Verderel-lès-Sauqueuse

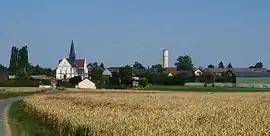
A general view of Verderel-lès-Sauqueuse

Verderel-lès-Sauqueuse is a commune in the Oise department in northern France. It was created in 1973 by the merger of two former communes: Verderel and Sauqueuse-Saint-Lucien.